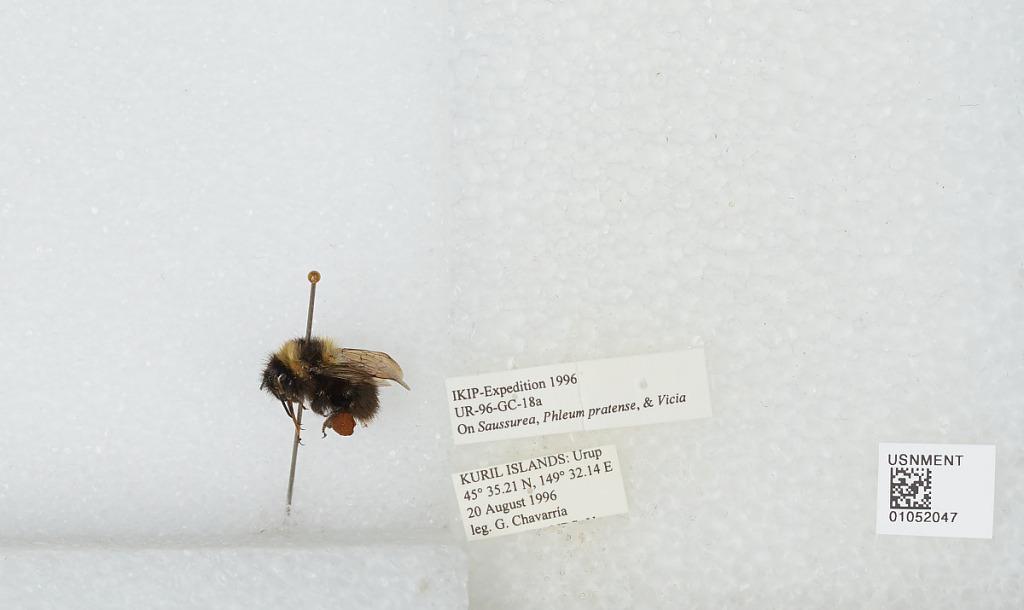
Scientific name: Bombus sp.
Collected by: G. Chavarria
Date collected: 1996-8-20
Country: Russia
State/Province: Sakhalin
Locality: Urup Kuril Islands
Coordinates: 45.5869, 149.536